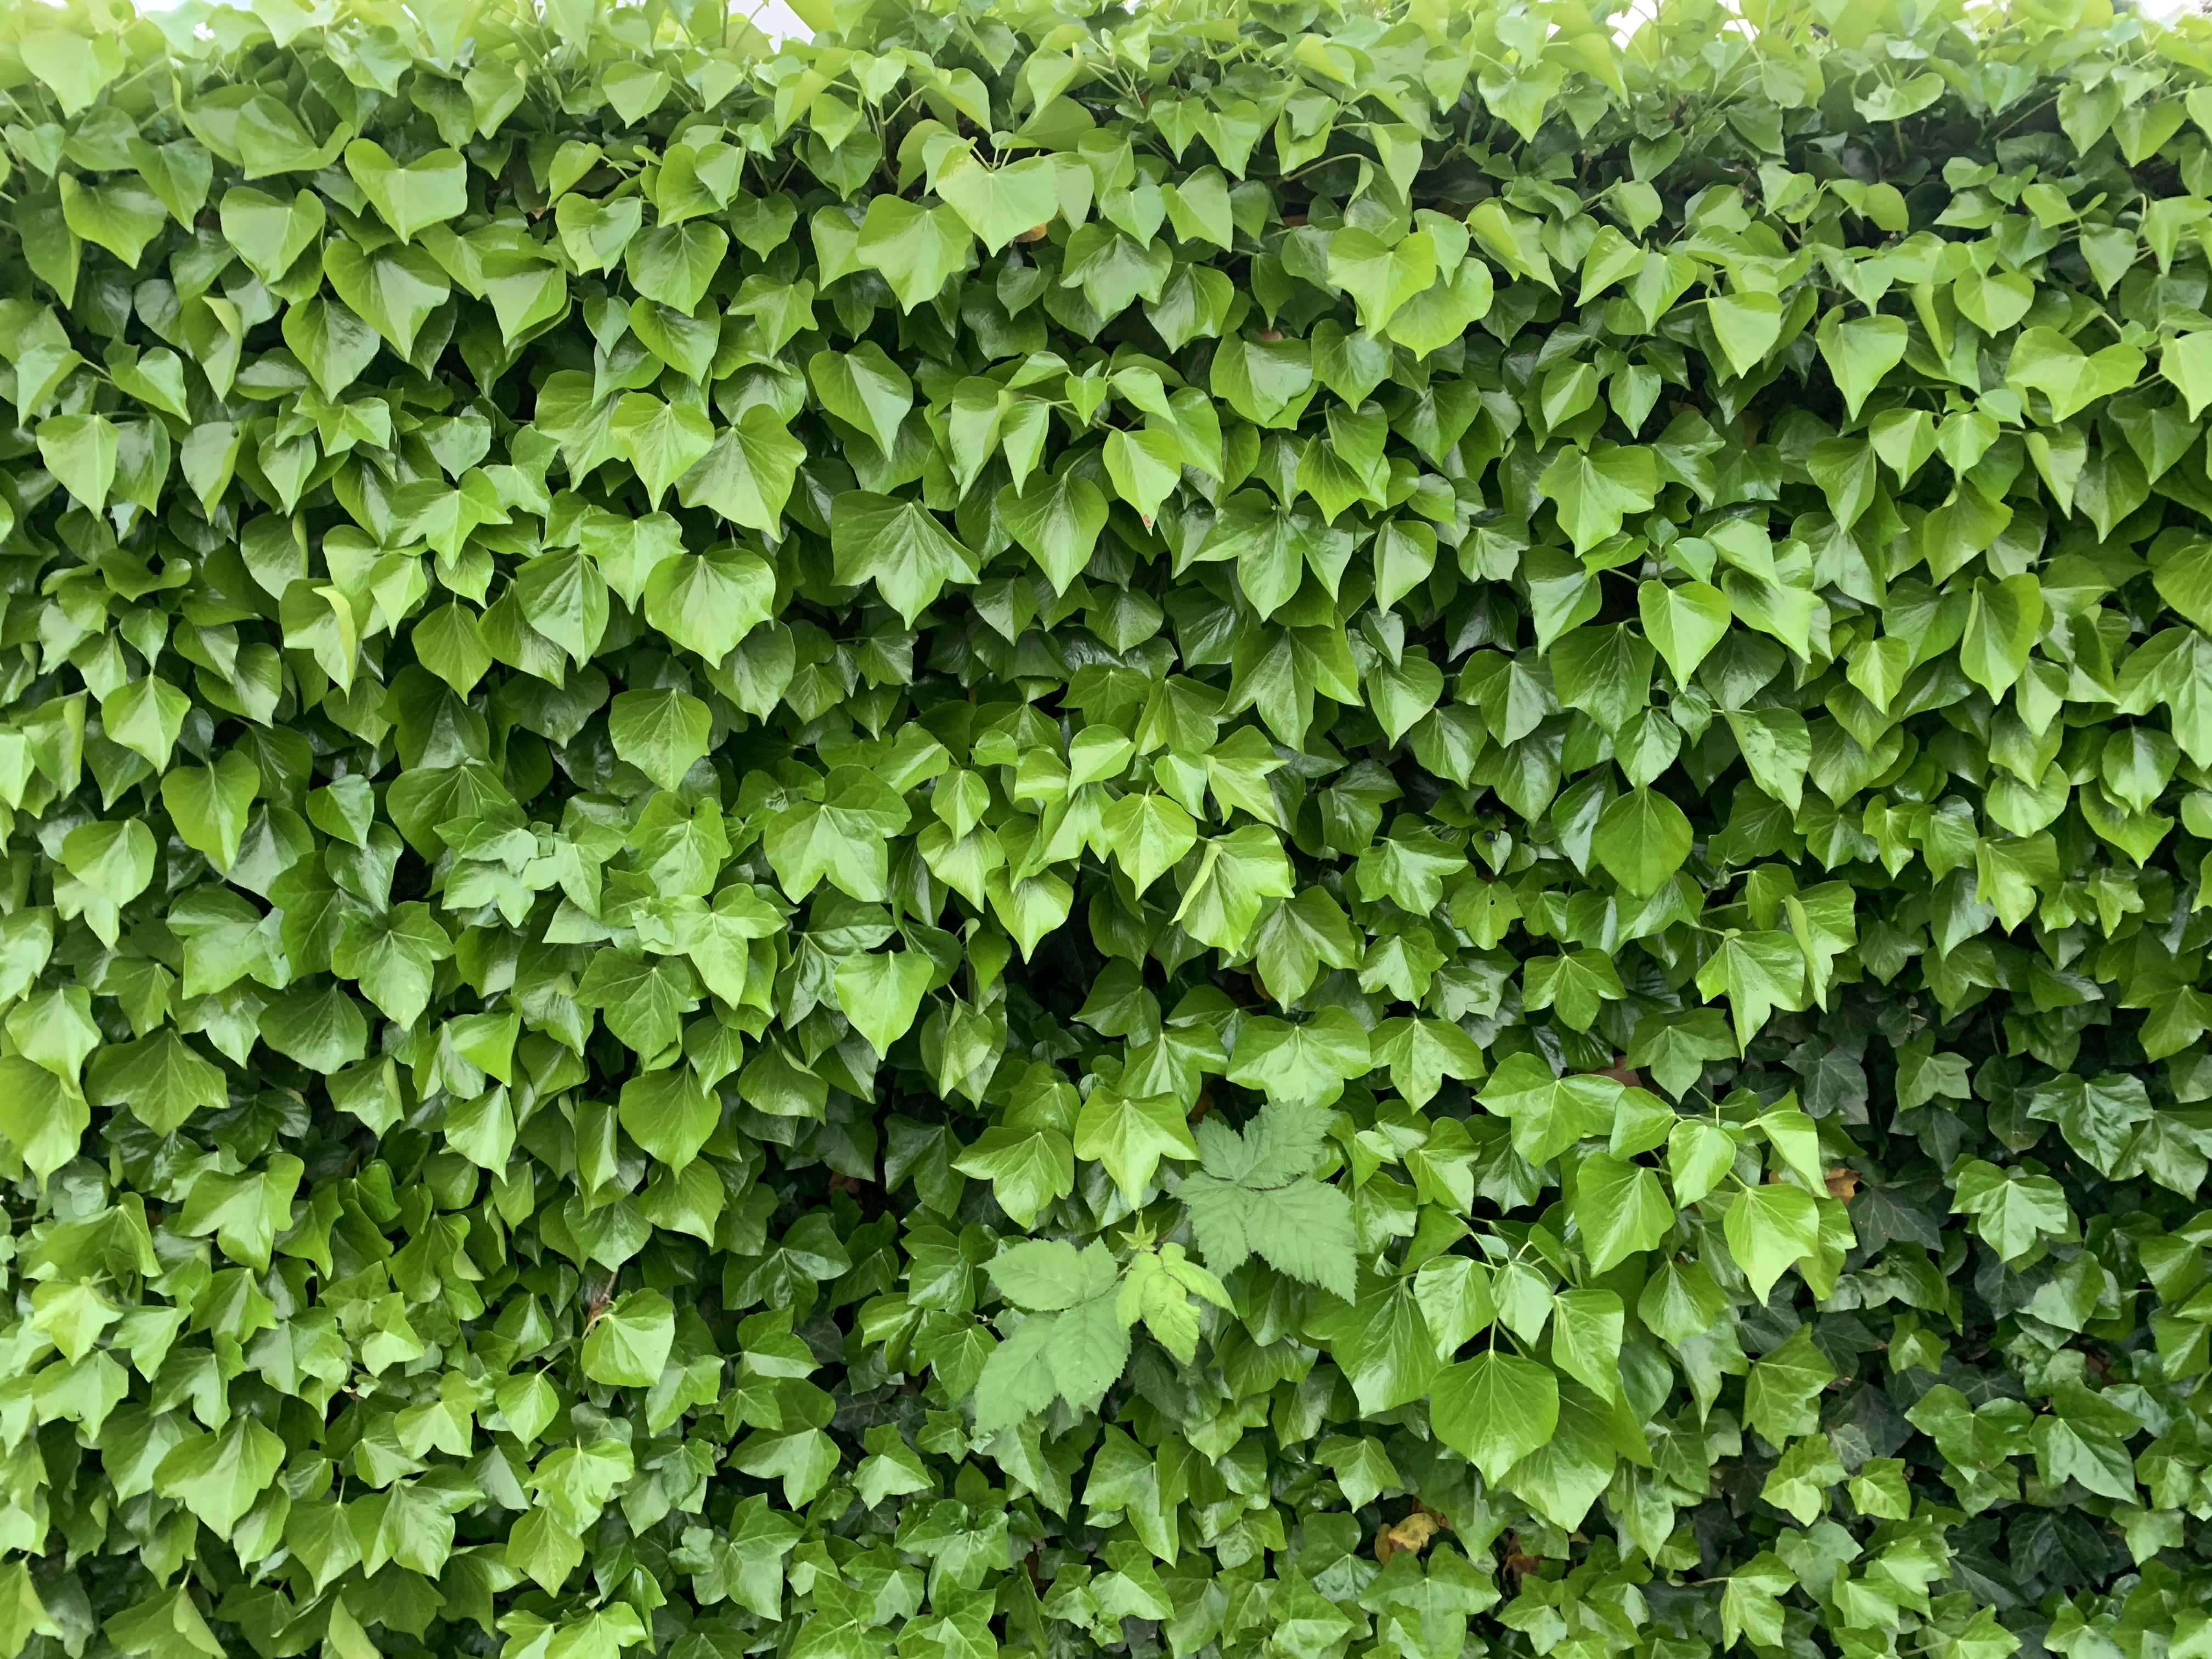
green, wall, leaves, plant, leaf, groundcover, ivy, flower, flowering plant, grass, vine, shrub, herb, hedge, annual plant, ivy family, morning glory